African Pygmies

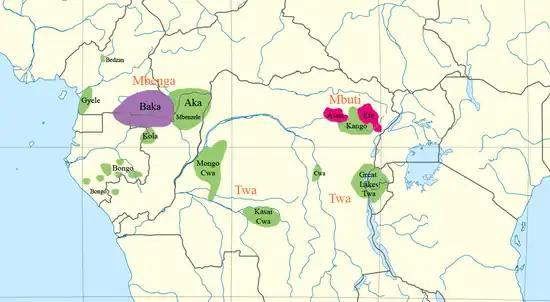
A map showing the distribution of Congo Pygmies and their languages according to Bahuchet (2006). The southern Twa are not shown.

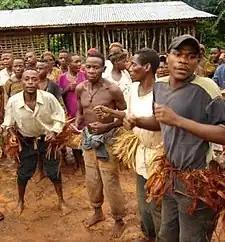
Baka dancers in the East Province of Cameroon (2006)

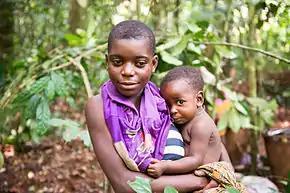
Aka mother and child, Central African Republic (2014)

The African Pygmies (or Congo Pygmies, variously also Central African foragers, African rainforest hunter-gatherers (RHG) or Forest People of Central Africa) are a group of ethnicities native to Central Africa, mostly the Congo Basin, traditionally subsisting on a forager and hunter-gatherer lifestyle. They are divided into three roughly geographic groups: